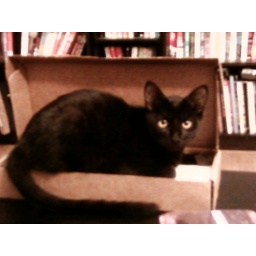
Jem sitting in the box my laptop battery came in. Goofball. :-)